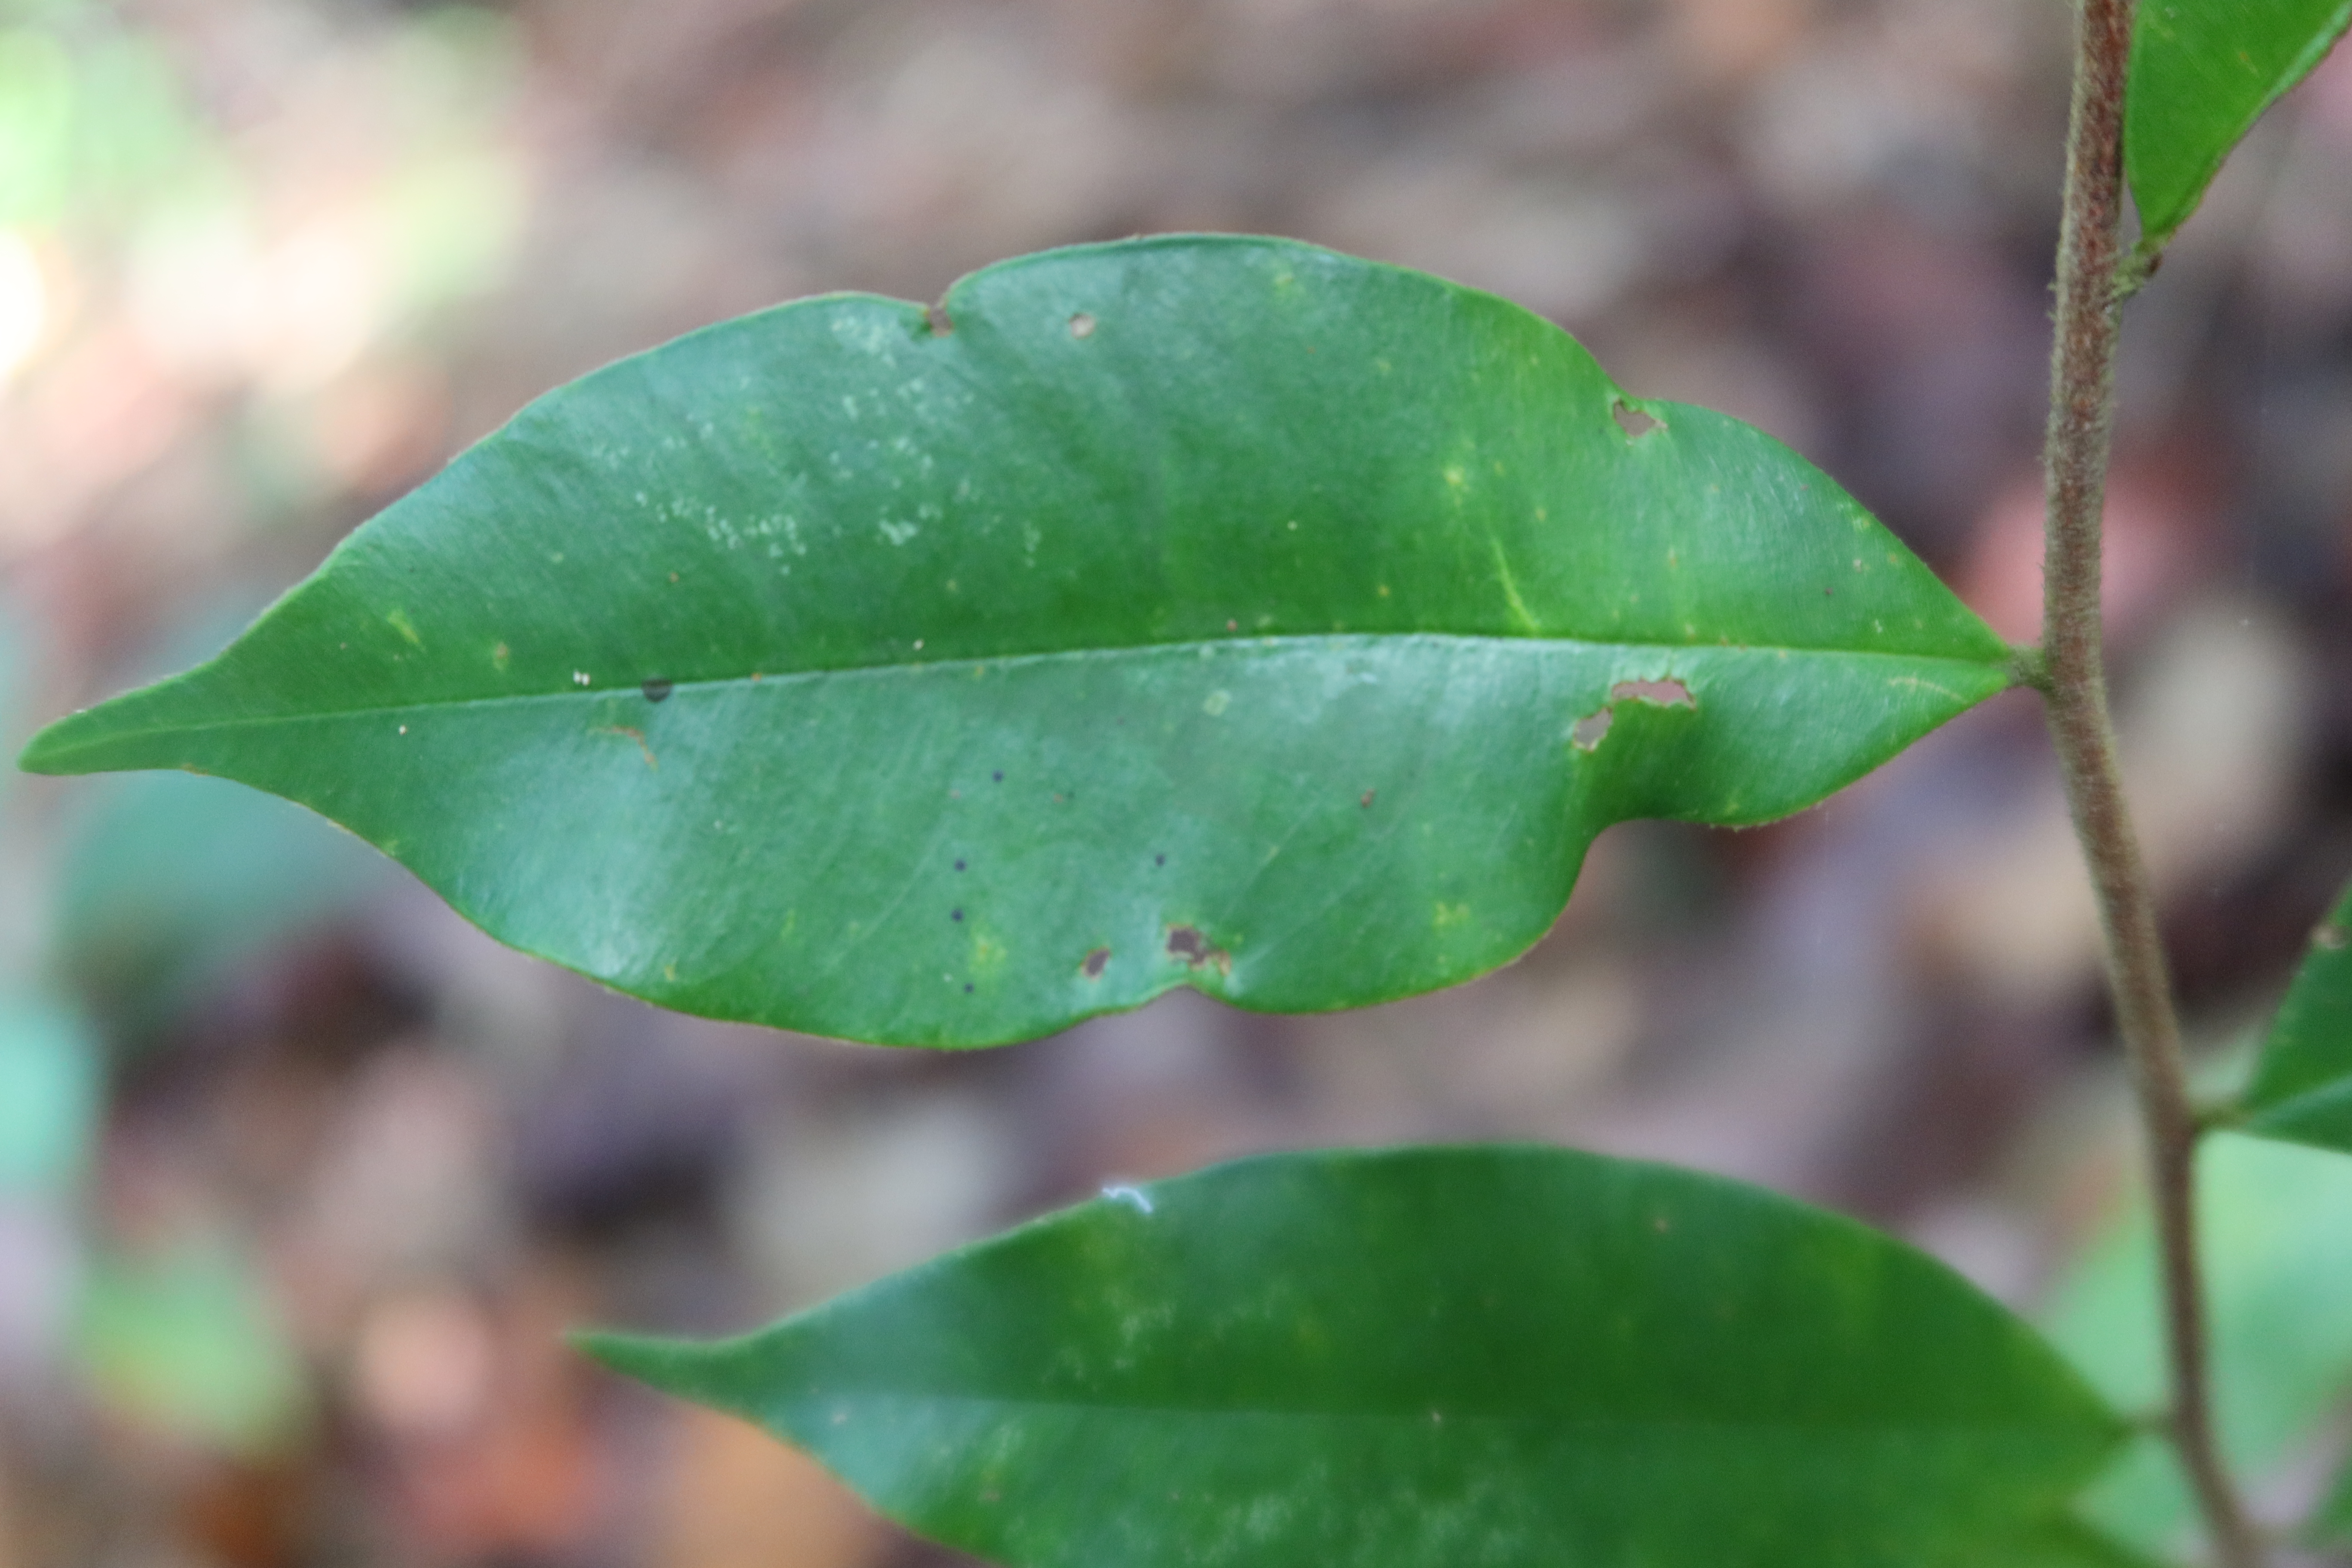
Label: Brown spots